Alfred Dock

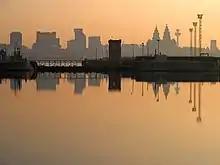
Alfred Dock with the Liverpool skyline in the background

Alfred Dock is a dock at Wallasey, Merseyside, England. The dock covers an area of and provides access to the Great Float from the River Mersey.